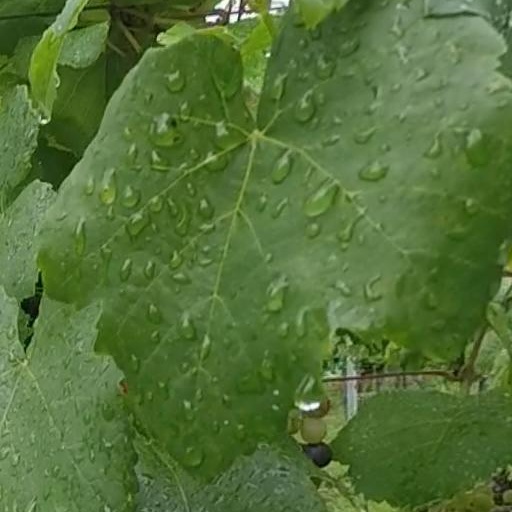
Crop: grape